James Harper (publisher)

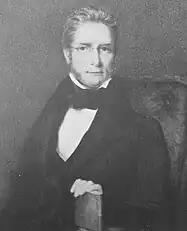
James Harper as a young man.

Harper was born in Newtown, New York, on April 13, 1795, the eldest of four sons born to Joseph Henry Harper (1750-1838), a farmer, carpenter, and storekeeper, and Elizabeth Kolyer, daughter of Jacobus Kolyer (1749-1819) and Jane Miller. Harper's paternal grandfather was James Harper, who was born in Scotland and emigrated to Philadelphia, then settled in Newtown before the American Revolution, establishing himself as a teacher and farmer. As a child, he read "The Autobiography of Benjamin Franklin", and decided that he would like to pursue a career as a printer because of Franklin's success in the field. An apprenticeship was subsequently arranged with a family friend, Abraham Paul, who was a partner in the New York print shop of Paul & Thomas. James' younger brother John (January 22, 1797 – April 22, 1875) began his printing apprenticeship at another printer in the city within two years.